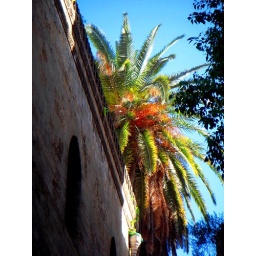
La Martorana - palm tree over roof line